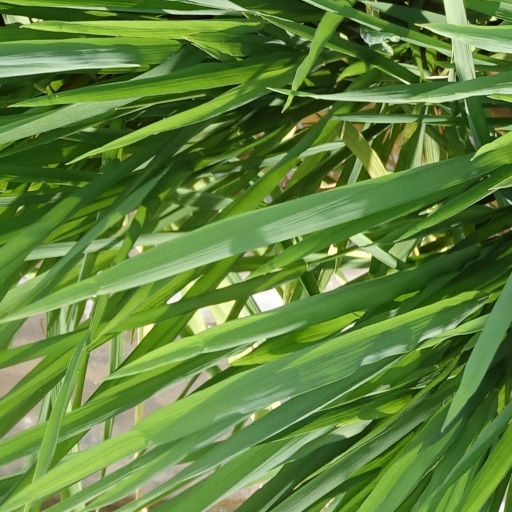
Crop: rice